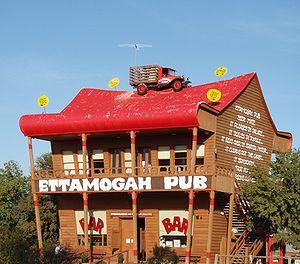
Table Top/Ettamogah est une banlieue d'Albury, se situant dans la zone d'administration locale de la Ville d'Albury, dans la région de la Riverina en Nouvelle-Galles du Sud.